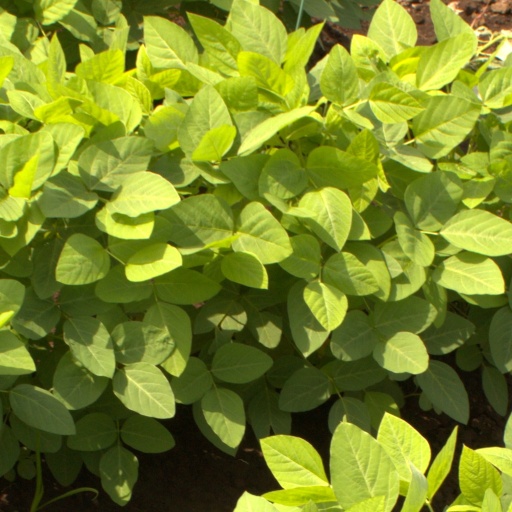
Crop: soybean